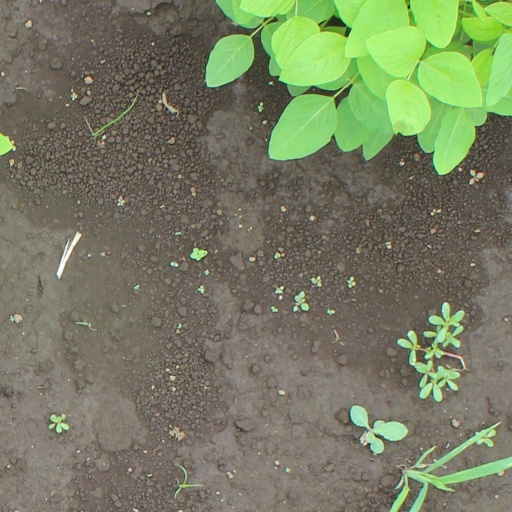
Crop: soybean